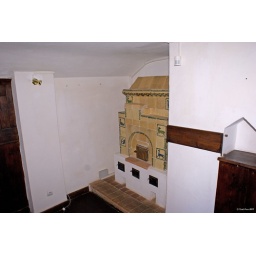
Baking oven in the kitchen area of Bran Castle.